Thomas H. Ward

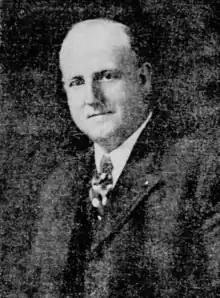
Ward

Thomas H. Ward (July 6, 1867 – July 23, 1951) was an American politician from Maryland. He served as a member of the Maryland House of Delegates, representing Harford County from 1916 to 1917.